Mandalay Region

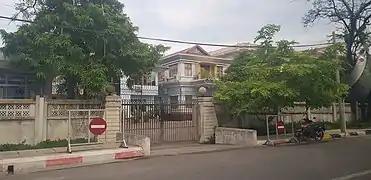
Regional Government Office

During the ruling of junta, the region peace and development committee is the administrative body of Mandalay Region. In 2011, the new government form was introduced, and the Mandalay Region Government became the main administrative body of the region. The government is led by Chief Minister. The Government Office is located in Aungmyaythazan Township.